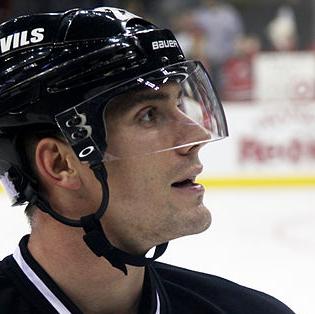
Age: 27